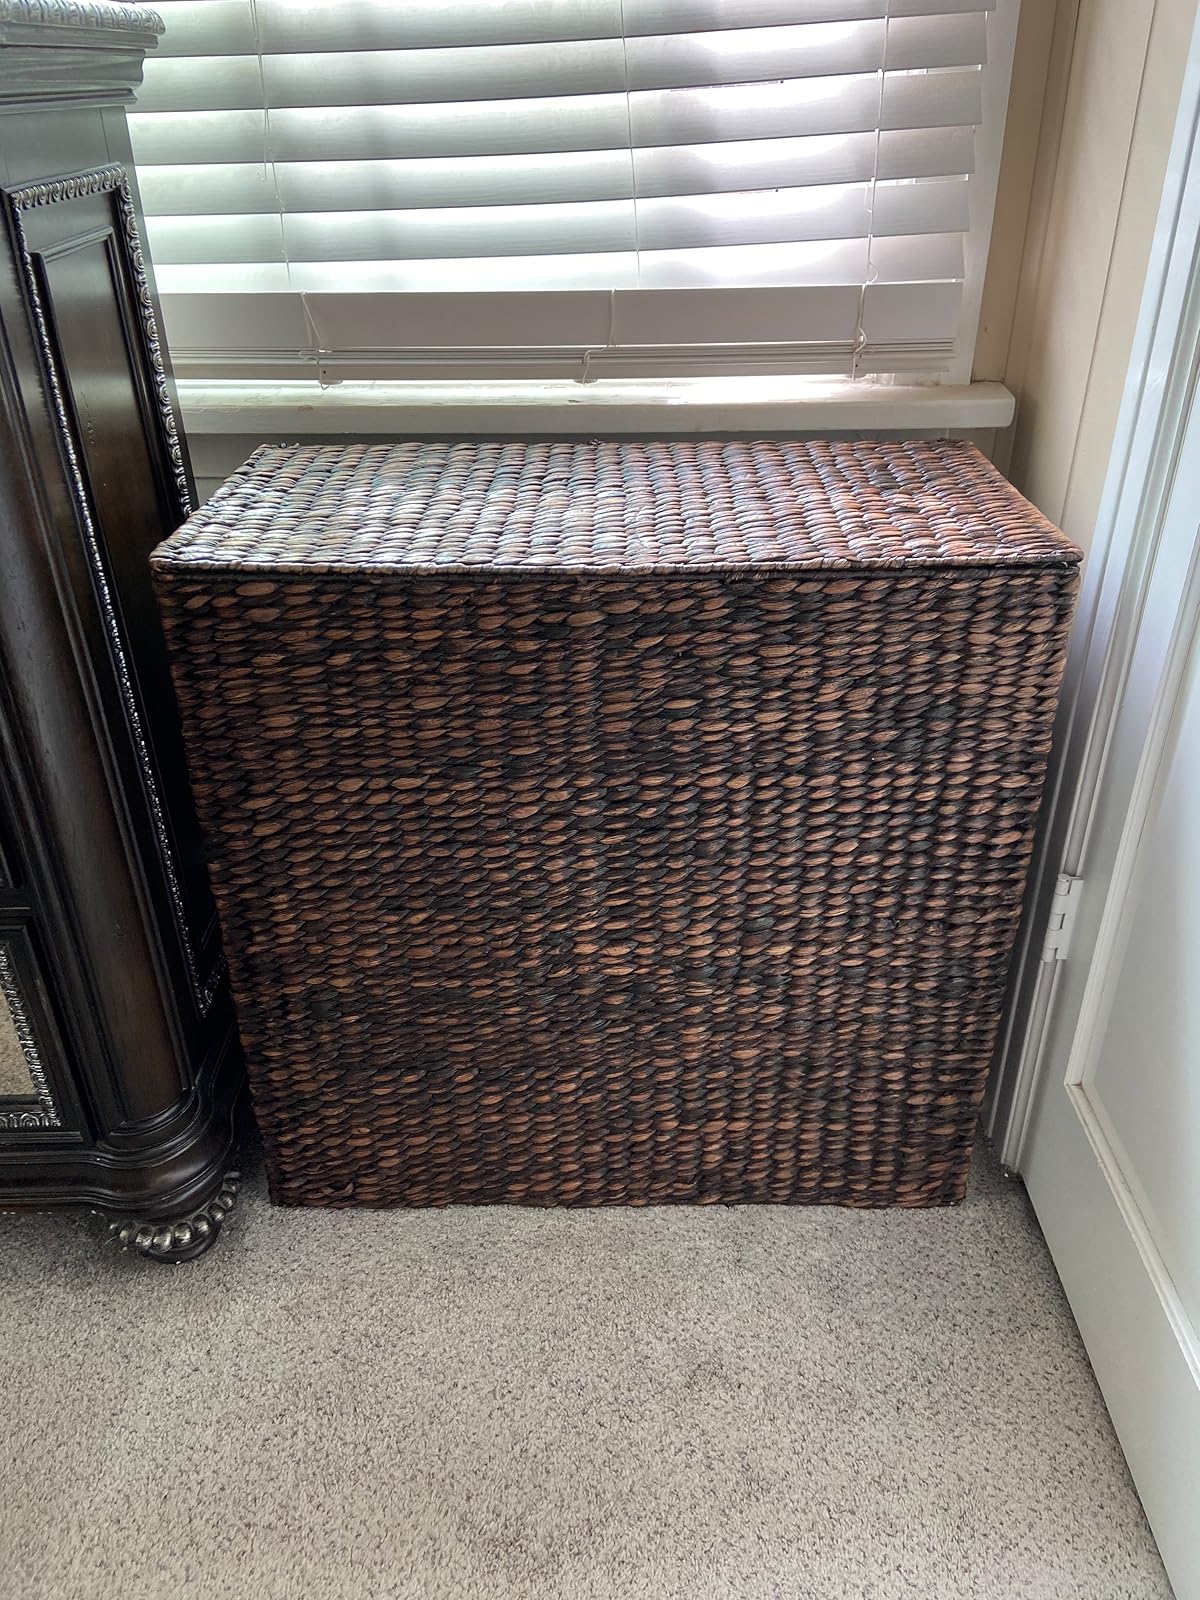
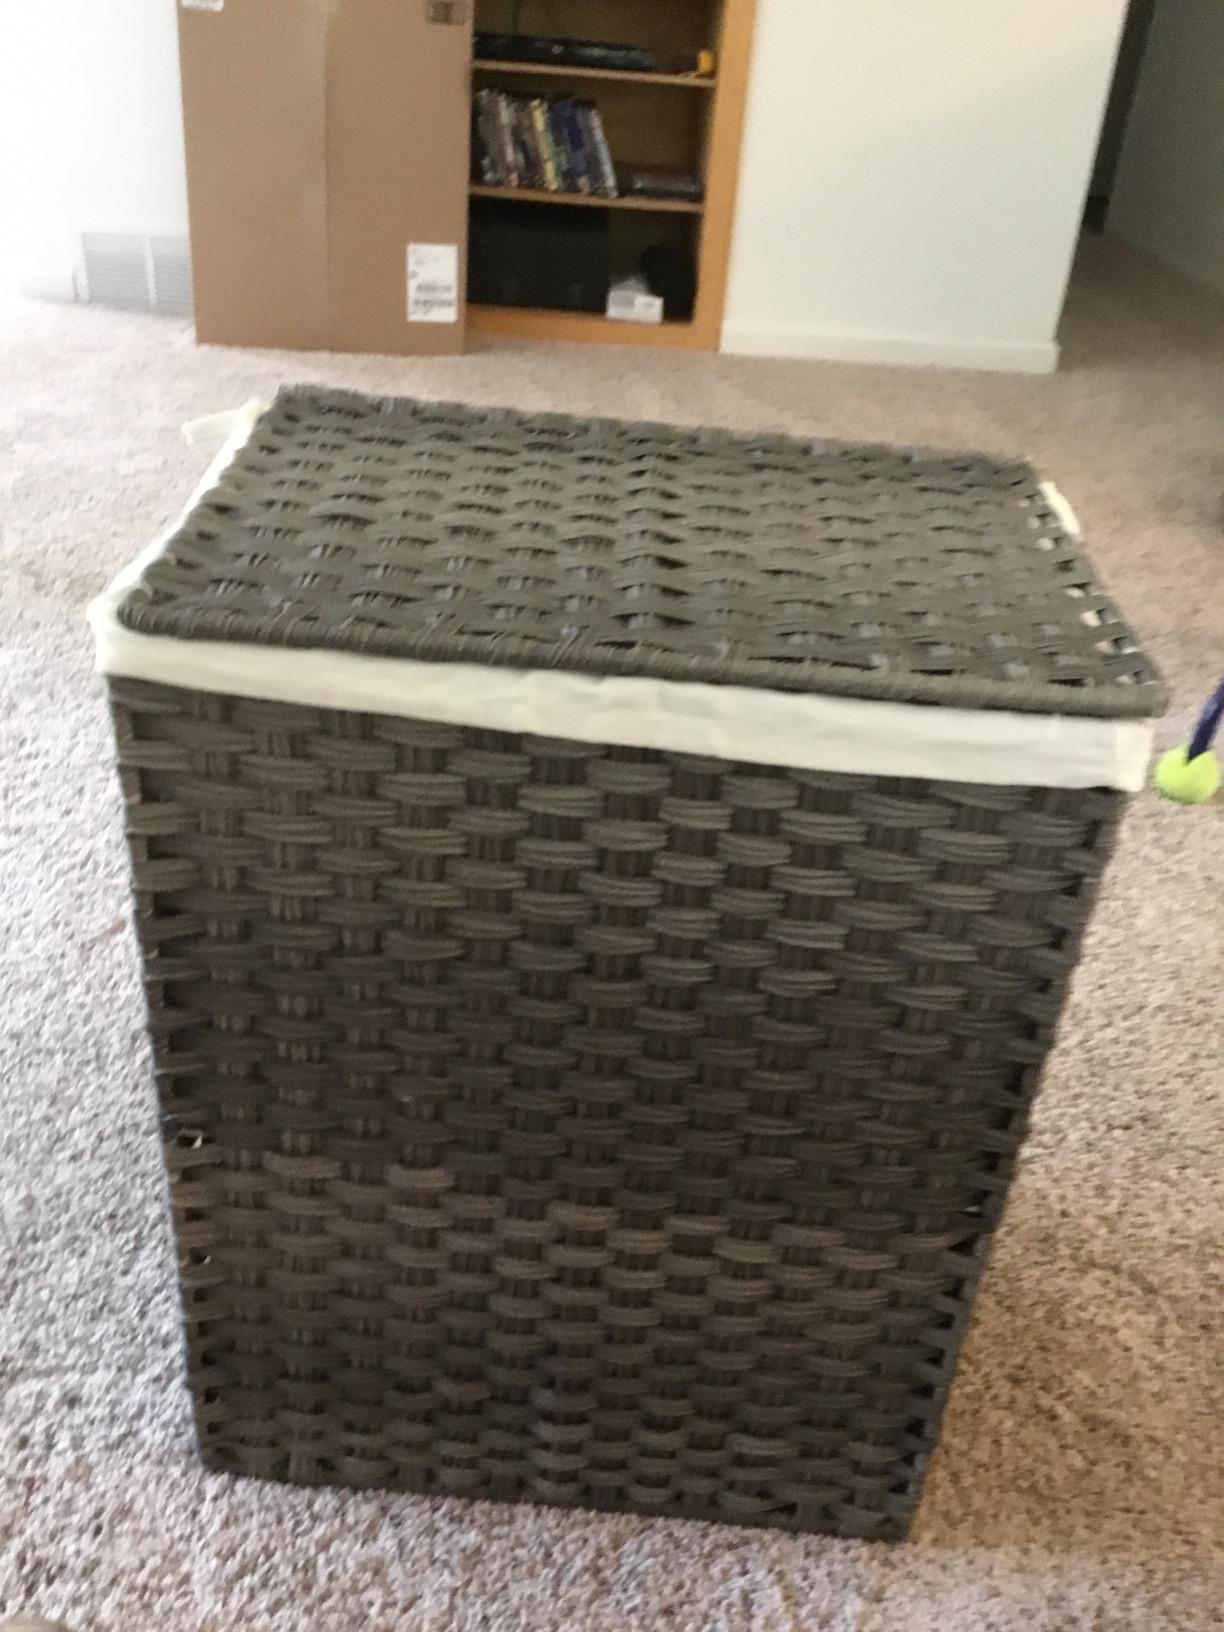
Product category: items_hamper
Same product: no